Nguyễn Công Trứ

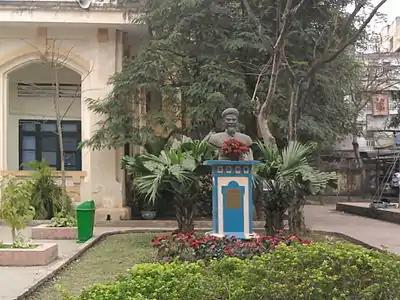
Bronze statue of Nguyễn Công Trứ bronze statue

Nguyễn Công Trứ (阮公著) also Hi Văn (Uy Viễn, Hà Tĩnh 1778–1858) was a Vietnamese poet and scholar.